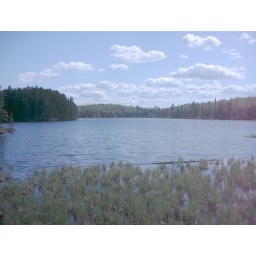
This is the lake along the dirt road to my house, when I lived in La Macaza